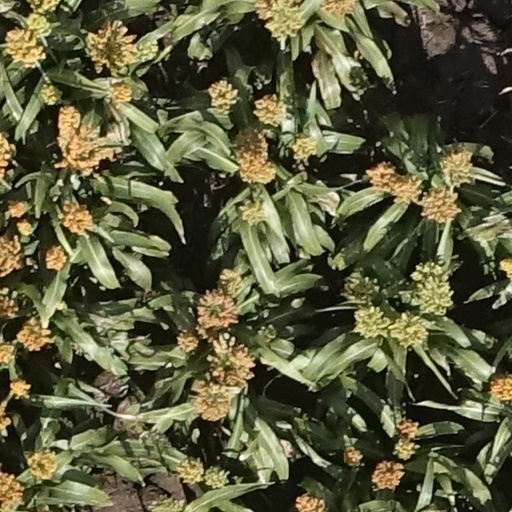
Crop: sorghum